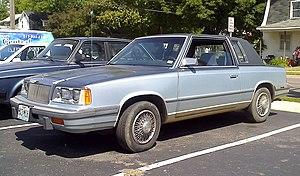
La Chrysler LeBaron était à l'origine une voiture de luxe des années 1930. Son châssis fabriqué par Chrysler a été partagé avec d'autres voitures de luxe de l'époque, tels que Lincoln et Packard.